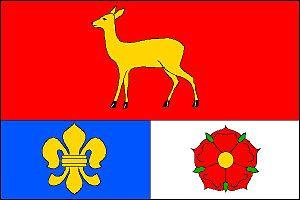
Srnín est une commune du district de Český Krumlov, dans la région de Bohême-du-Sud, en République tchèque. Sa population s'élevait à 328 habitants en 2020.